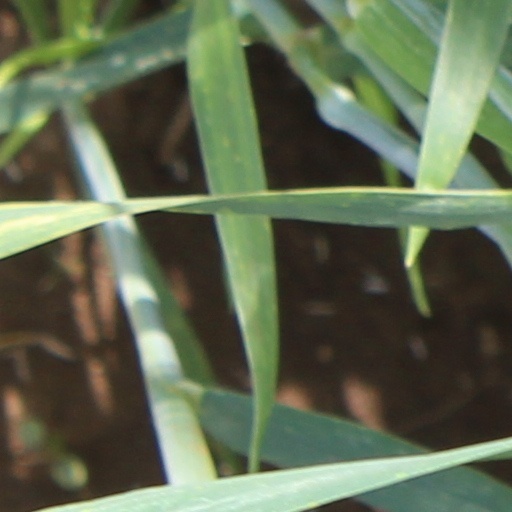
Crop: wheat